Z Channel: A Magnificent Obsession

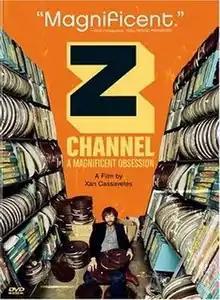

Z Channel: A Magnificent Obsession is a 2004 documentary film about Los Angeles pay cable channel Z Channel which was directed by Xan Cassavetes, daughter of Hollywood director and actor John Cassavetes. It was screened out of competition at the 2004 Cannes Film Festival.